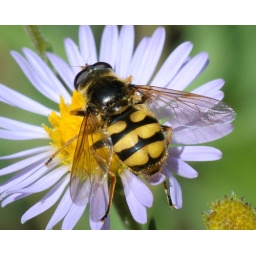
Wasp on Aster flower in forest near Serene Lakes-07-2 8-9-09